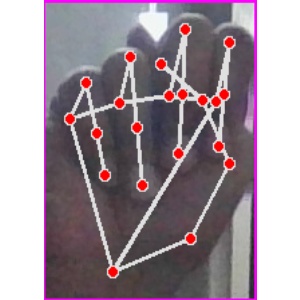
अक्षर: न